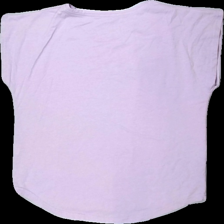
View: back
Type: T-shirt
Category: Ladies
Brand: Not in the list
Brand text on label: casual wear
Colors: Purple
Material: 64% polyester 36% cotton
Cut: Regular
Size: S
Season: All
Damage location: top center
Damage 2 location: top center
Price range: <50
Recommended usage: Export
Description: lila t-shirt, mycket nopprig